Dadu Dayal

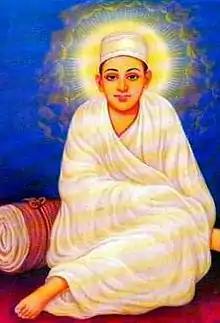

Dadu Dayal (Devanagari: दादू दयाल, , 1544–1603) was a poet-saint religious reformer who spoke against formalism and priestcraft, and was active throughout Rajasthan.